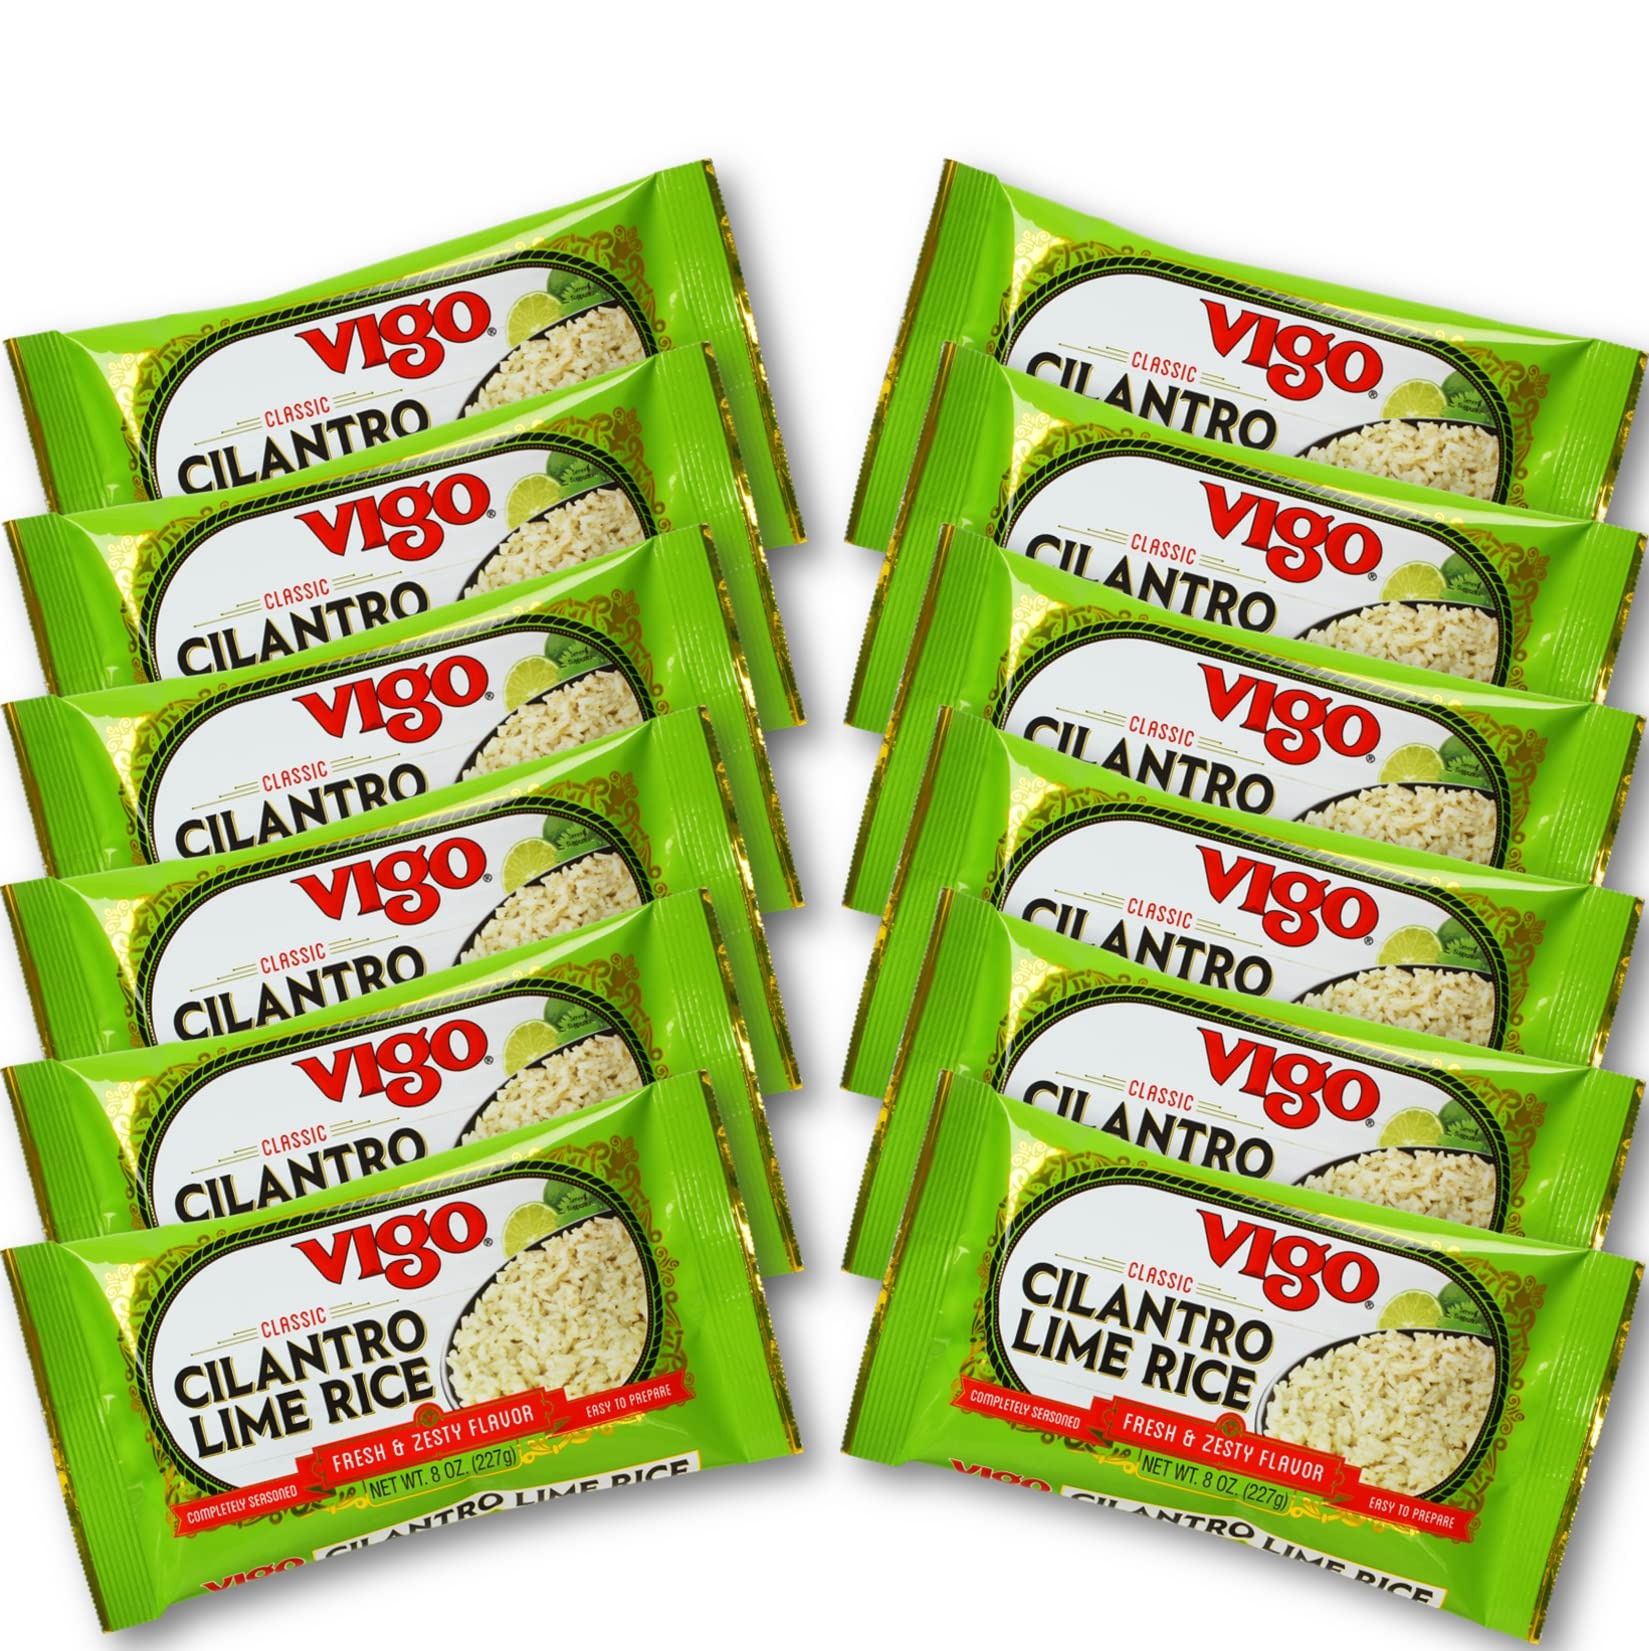
Item Name: Vigo Authentic Cilantro Lime Rice, Fresh & Zesty Low Fat, 8oz (Cilantro Lime, 8 Ounce (Pack of 12))
Bullet Point 1: Fresh and Zesty Flavor!
Bullet Point 2: Great side dish for taco night or to compliment any grilled fish, chicken, or pork
Bullet Point 3: Completely seasoned and easy to prepare. Ready in less than 25 minutes!
Bullet Point 4: Gluten free, no artificial flavors, colors, or preservatives. Made with natural lime and cilantro flavor
Bullet Point 5: Check out the complete line of Vigo seasoned rice dinners for more amazing flavors!
Value: 96.0
Unit: Ounce

Price: 24.84